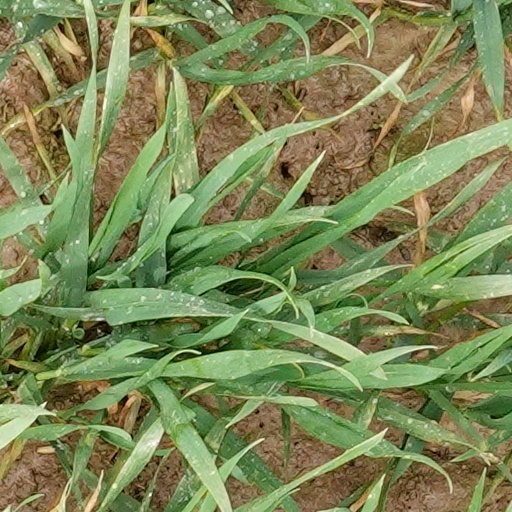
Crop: wheat